Transit Elevated Bus

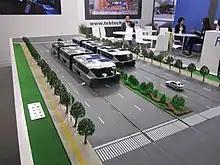
Model of the bus at InnoTrans 2016.

The Transit Elevated Bus (TEB) was a proposed new bus concept where a guided bus straddles above road traffic, giving it the alternative names such as straddling bus, straddle bus, land airbus, or tunnel bus by international media.